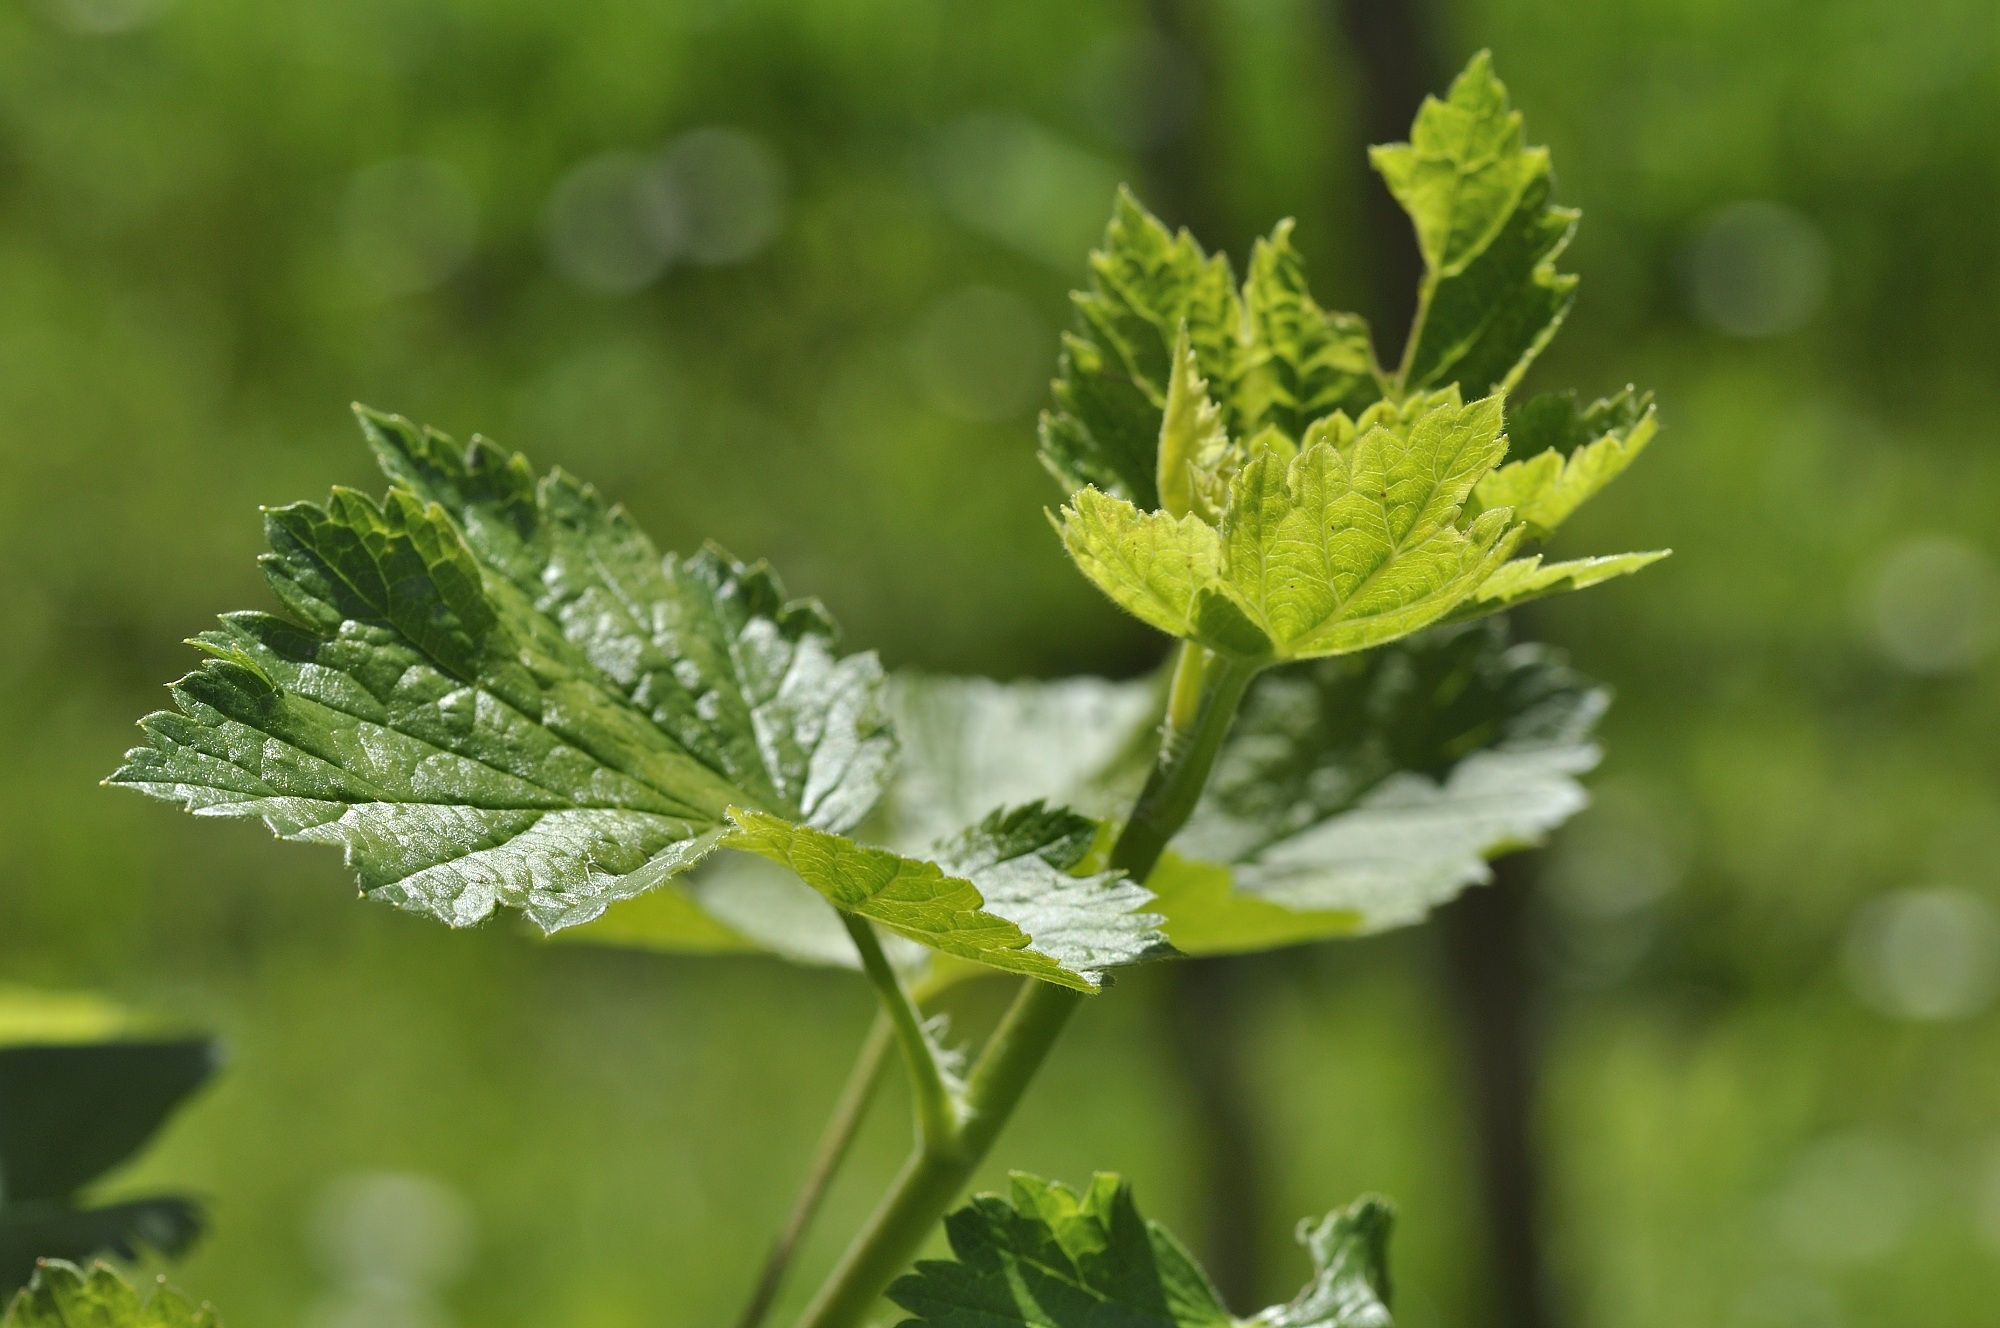
tree, nature, branch, plant, leaf, flower, young, food, spring, green, herb, produce, garden, close, flora, wildflower, shrub, engine, anthriscus, flowering plant, urtica, currant, cow parsley, land plant, apiales, parsley family